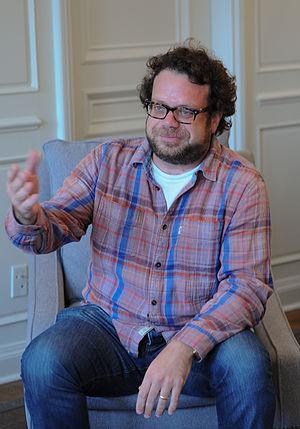
La bande originale du film La Reine des neiges sorti en 2013 est un album publié par Walt Disney Records dont la partition orchestrale a été composée par Christophe Beck et les chansons écrites par Kristen Anderson-Lopez et Robert Lopez. Il est constitué des musiques entendues dans le film, incluant la chanson oscarisée Let It Go chantée par Idina Menzel et reprise par Demi Lovato. Il existe une version deluxe qui contient des démos et des versions karaoké, ainsi que des chansons inédites retirées du film, dont Life's Too Short. Le compositeur Christophe Beck s'est beaucoup inspiré de la musique Sámi, et une chanson, Vuelie, a été composée par le Norvégien Frode Fjellheim.